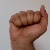
The image shows a hand gesture representing the letter 'A' in Indian Sign Language.